Polo

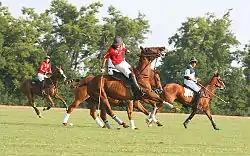
A polo match at the Kentucky Horse Park

James Gordon Bennett Jr. on 16 May 1876 organised what was billed as the first polo match in the United States at Dickel's Riding Academy at 39th Street and Fifth Avenue in New York City. The historical record states that James Gordon Bennett established the Westchester Polo Club on 6 May 1876, and on 13 May 1876, the Jerome Park Racetrack in Westchester County (now Bronx County) was the site of the "first" American outdoor polo match.